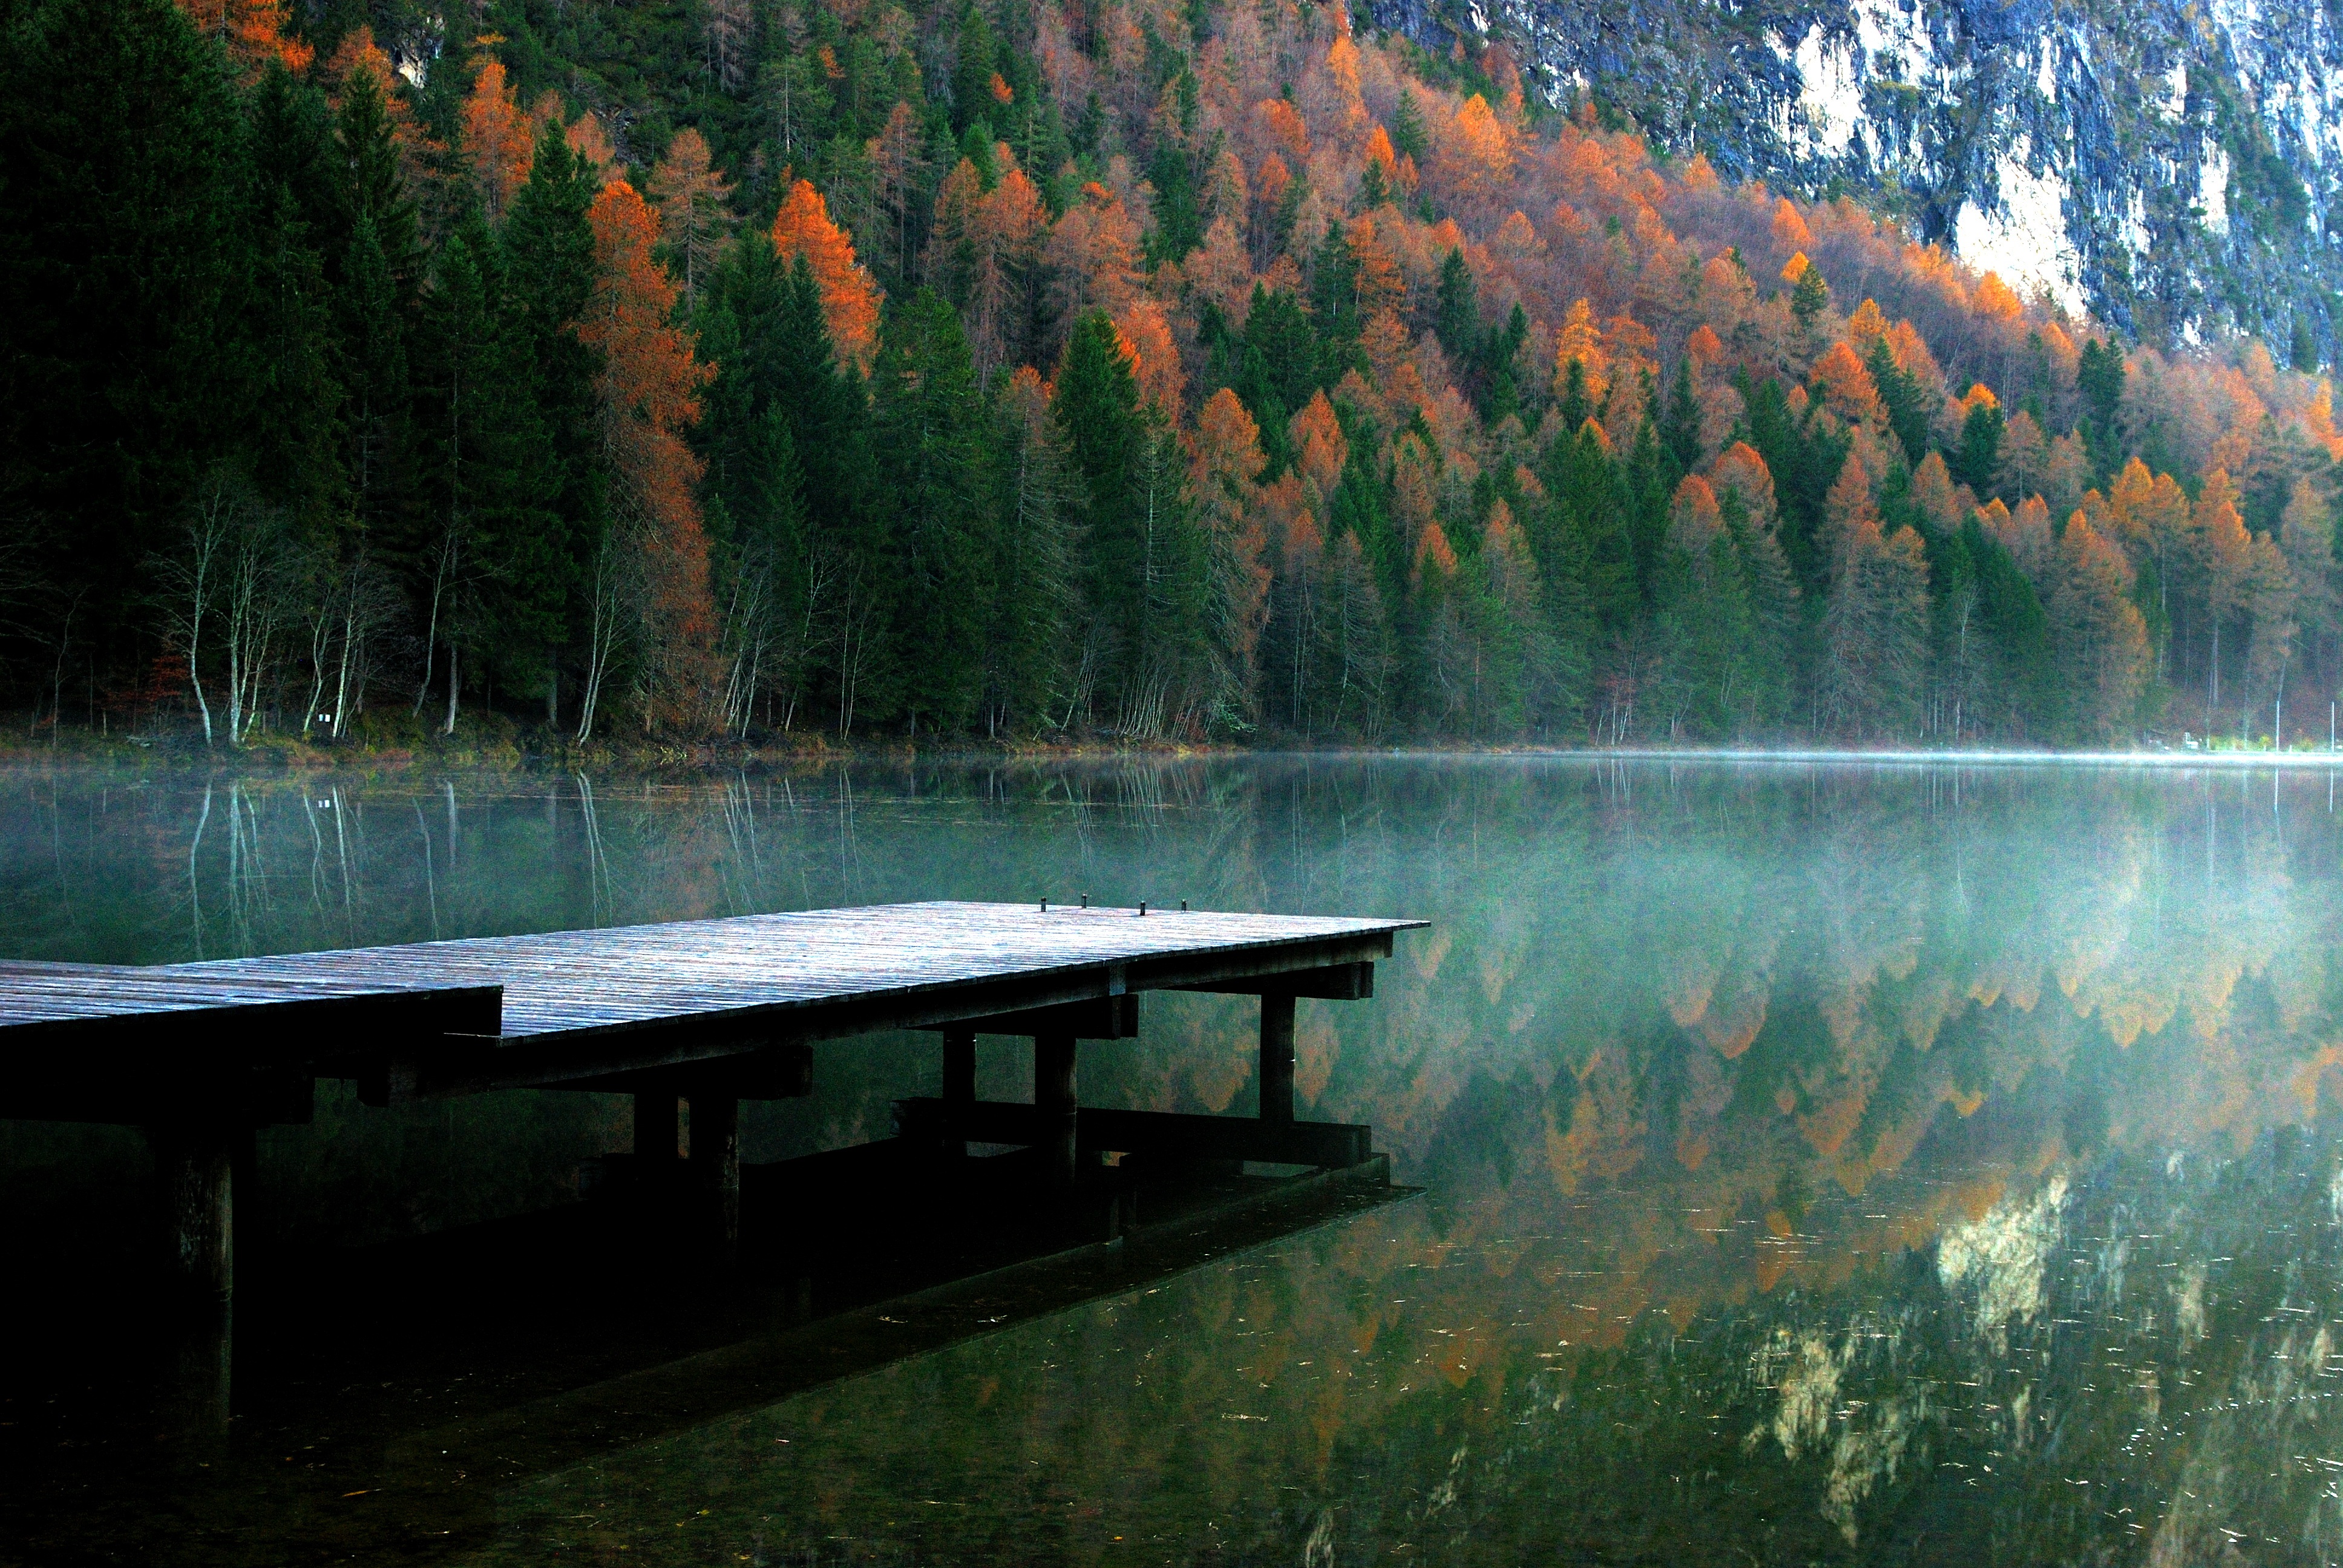
landscape, tree, water, nature, forest, outdoor, wilderness, dock, plant, wood, sun, sunlight, morning, leaf, fall, lake, river, pond, wild, foliage, decoration, orange, green, golden, reflection, red, harvest, color, natural, autumn, park, brown, reservoir, colorful, yellow, season, maple, body of water, thanksgiving, leaves, september, gold, mountains, bright, seasonal, november, october, loch, autumnal, atmospheric phenomenon